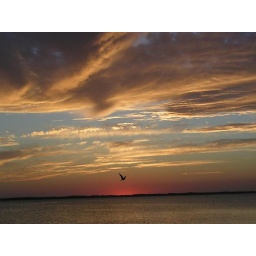
Our memories of the ocean will linger on, long after our footprints in the sand are gone.